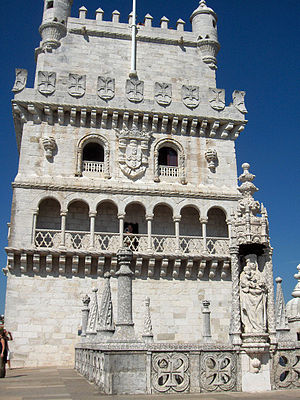
Belémtårnet / Historie
Selve tårnet med sine manuelinske motiver.
Belémtårnet er et manuelinsk-gotisk fæstningstårn i Lissabon. Tårnet er opført i begyndelsen af det 16. århundrede til minde om Vasco da Gama og byens skytshelgen São Vicente og fungerede både som et led i byens forsvar og som et ceremonielt monument til certificering af Portugals indflydelse under den europæiske opdagelsestid. Som fæstningstårn havde det primært til opgave at forsvare området, hvor Tajo-floden udmunder i Atlanterhavet, og er anlagt på en basaltklippe i floden. Oprindelig befandt klippen og tårnet sig midt i floden, som siden har ændret sit leje. Derfor ligger tårnet nu kun få meter fra bredden, og der er adgang til det via en smal bro. I 1983 blev tårnet og det nærliggende hieronymitterkloster Mosteiro dos Jerónimos optaget på UNESCOs Verdensarvsliste.